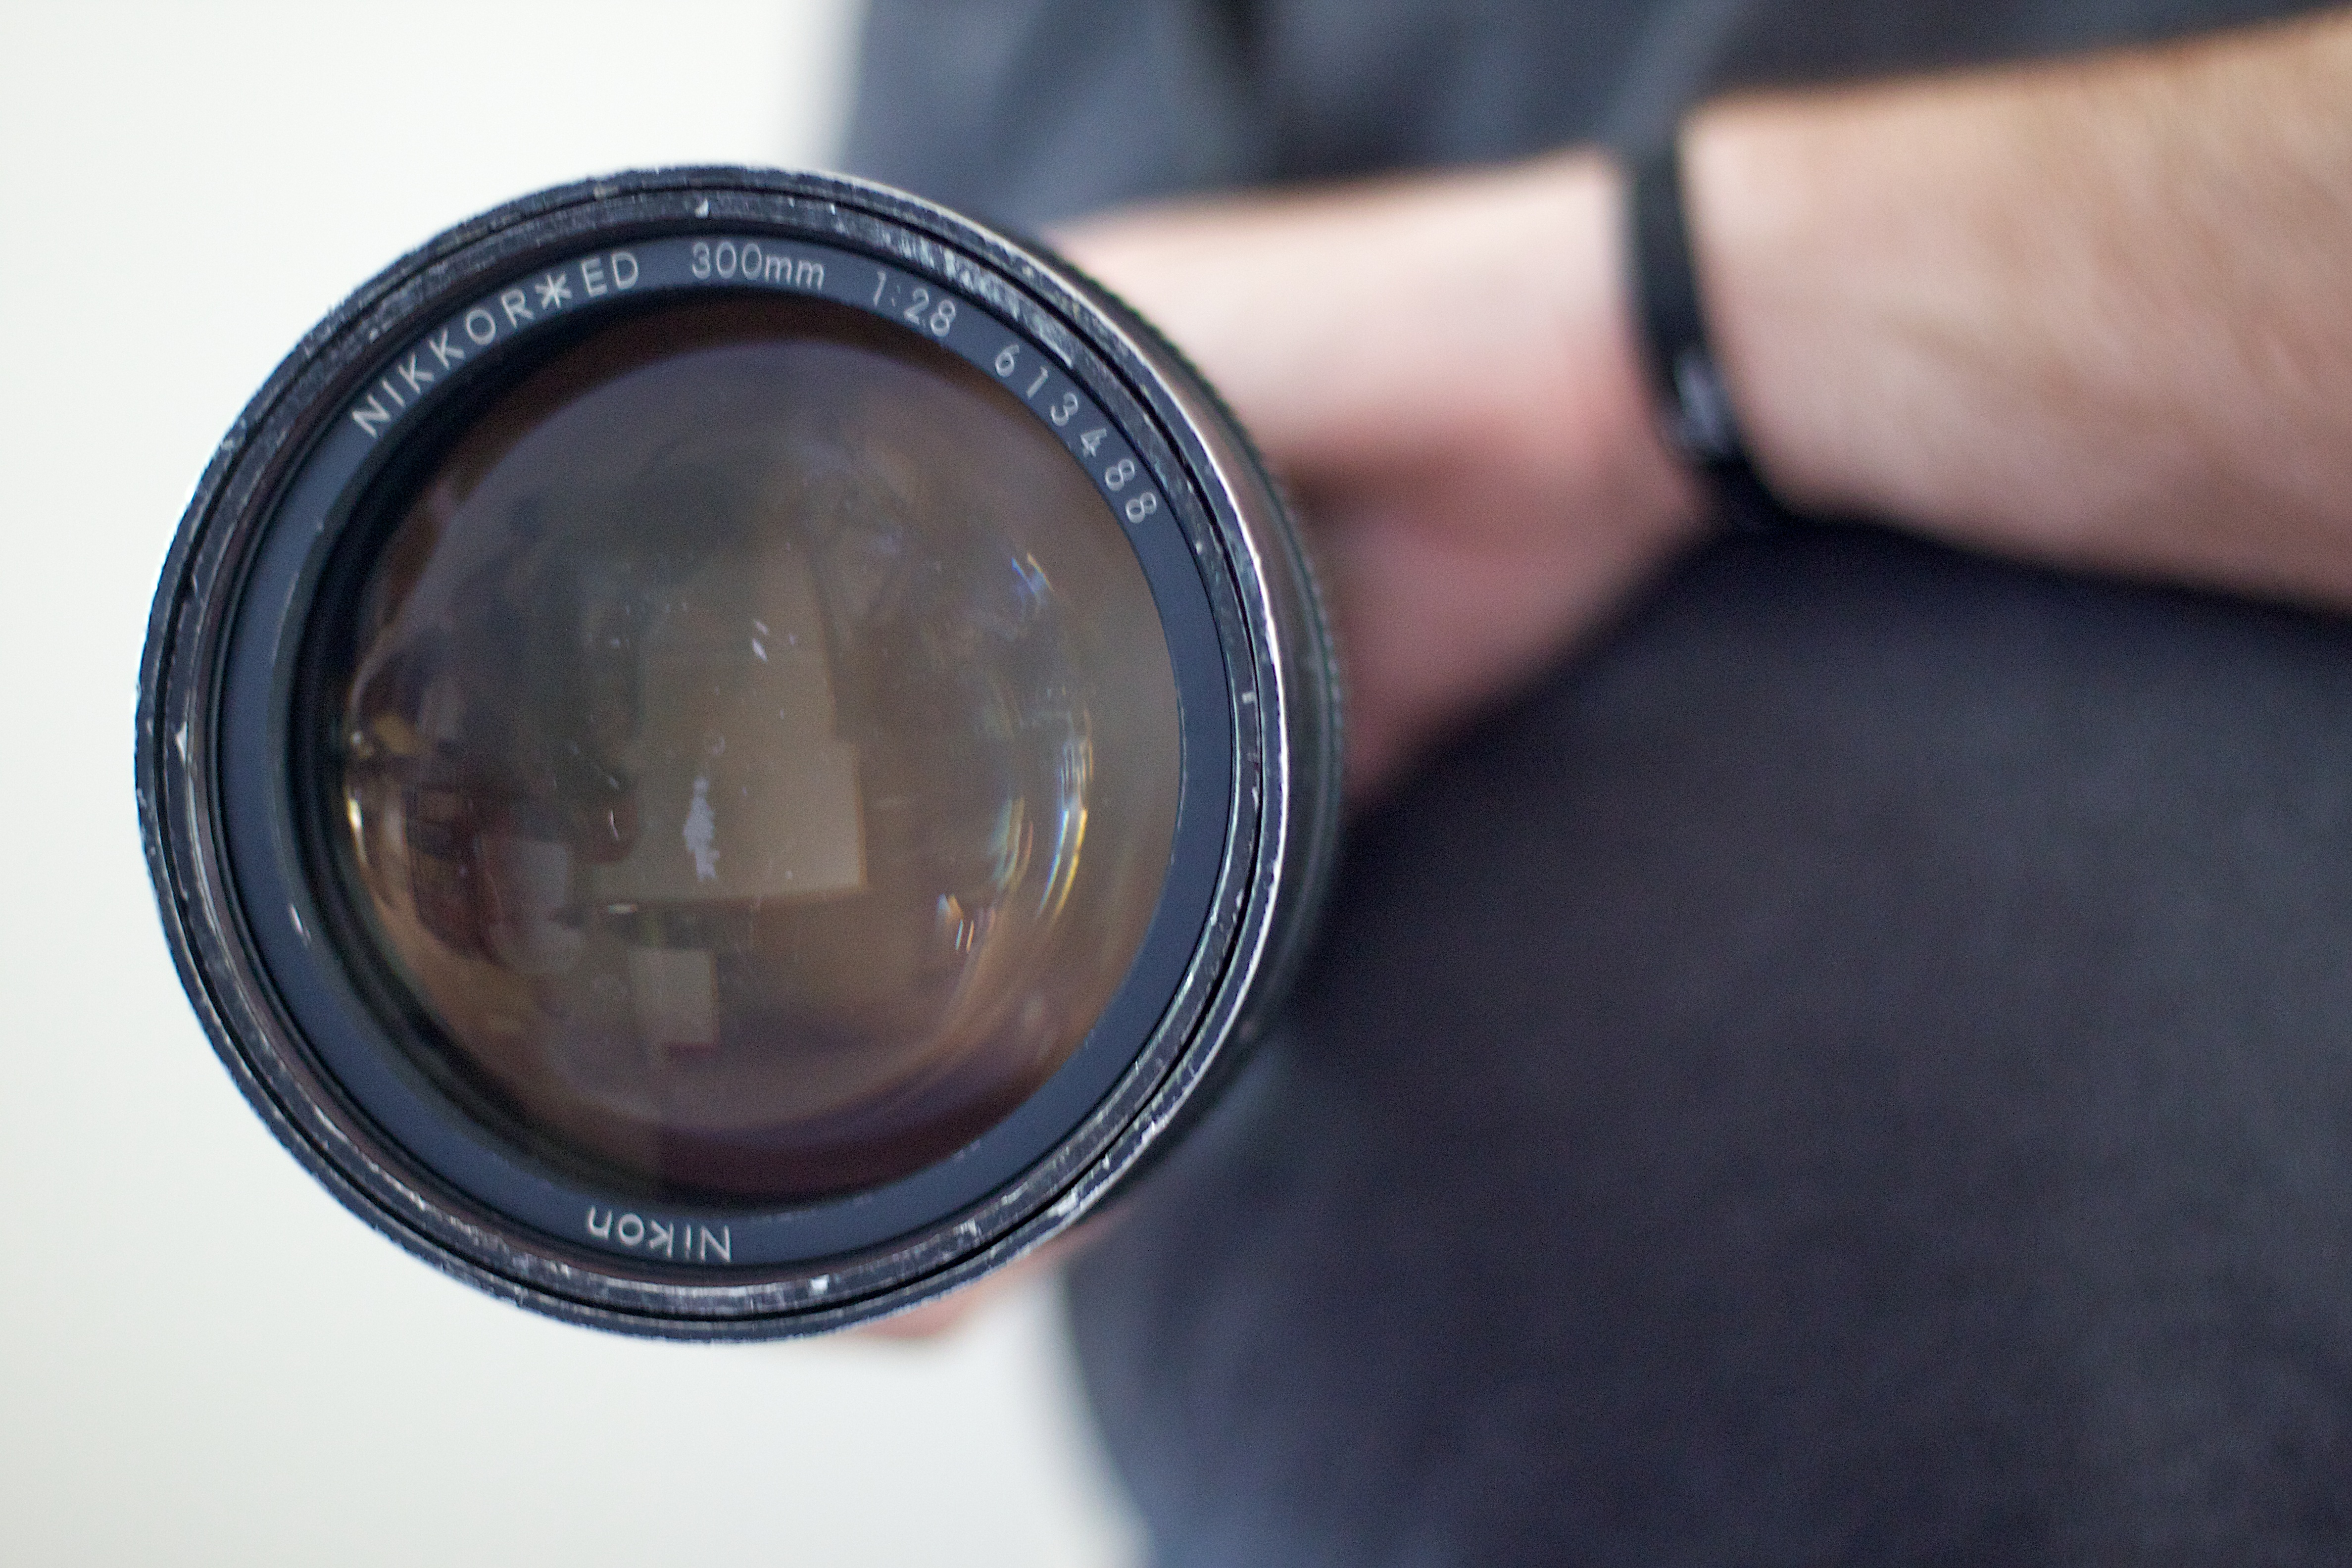
hand, photography, wheel, lens, blue, circle, close up, eye, glasses, organ, camera lens, shape, cameras optics